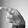
ASL letter: P